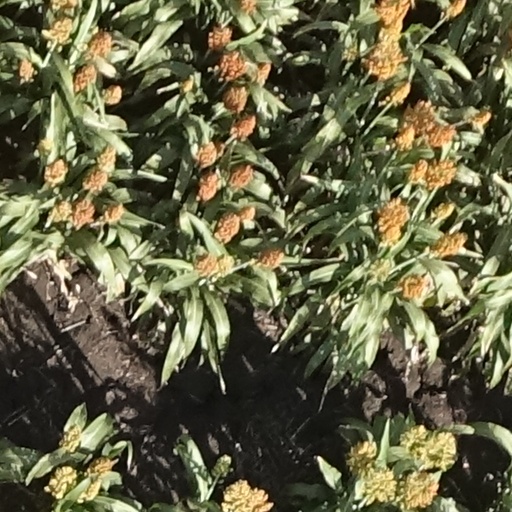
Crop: sorghum